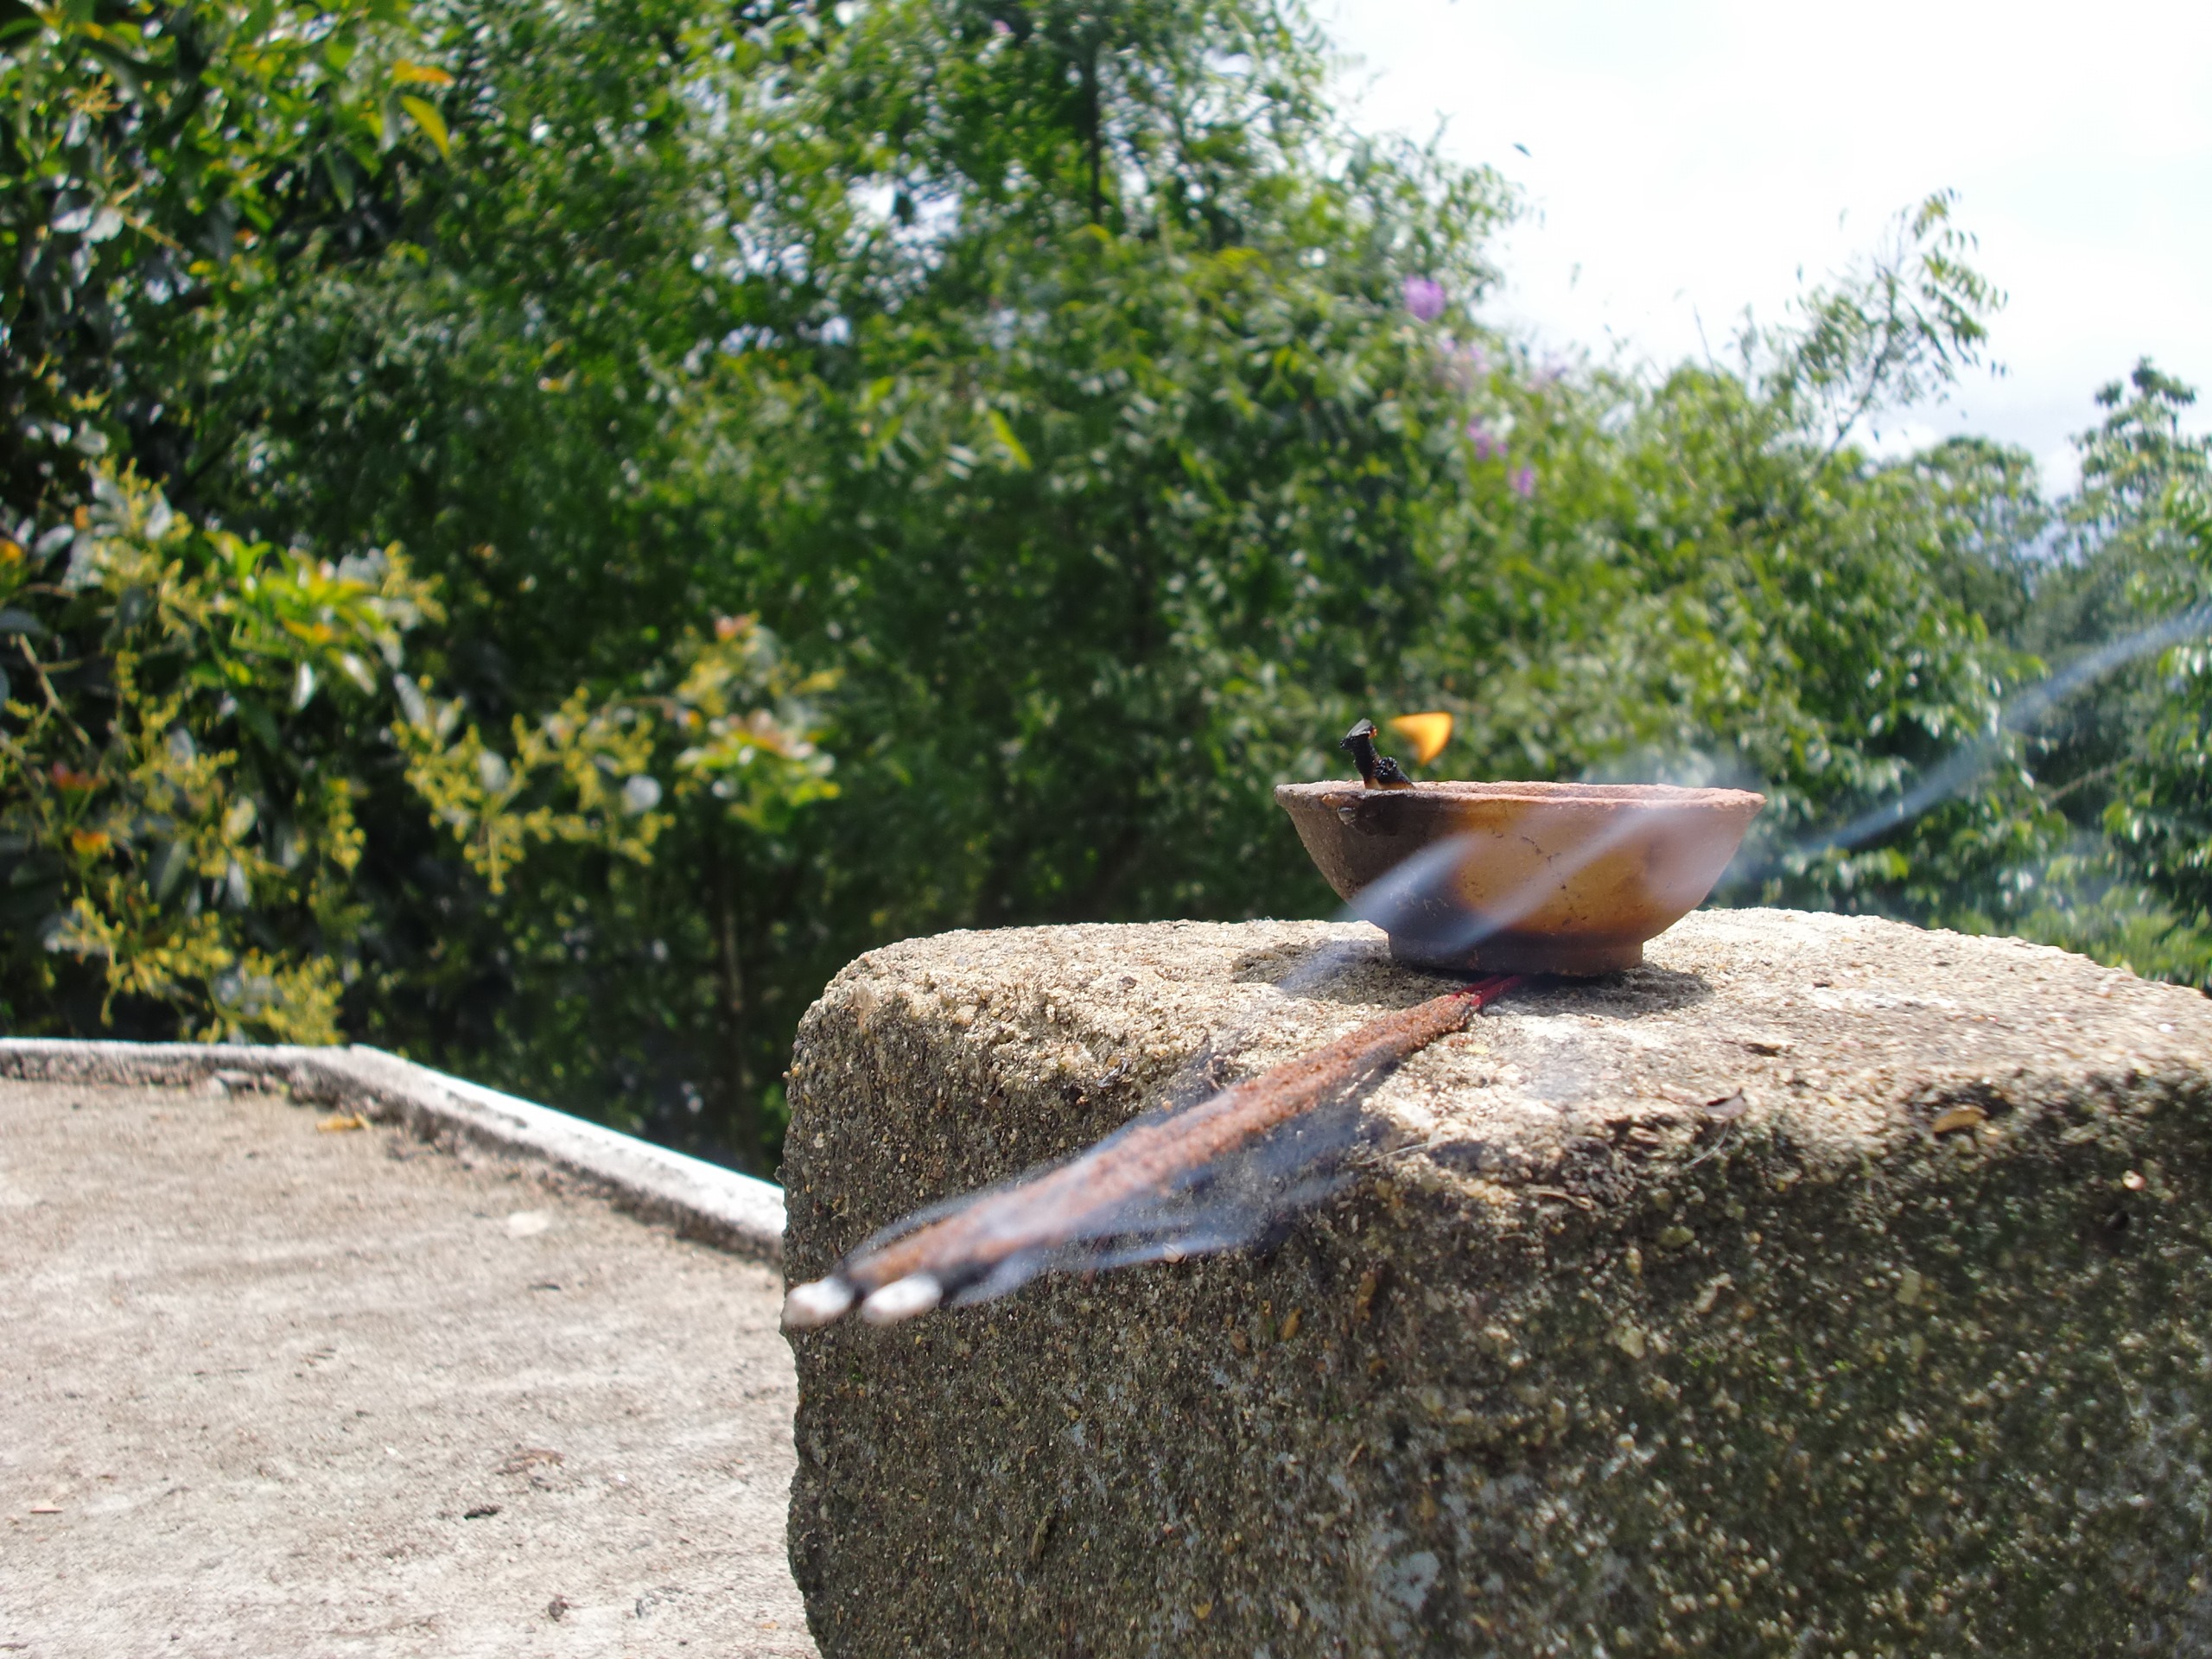
landscape, tree, grass, rock, light, plant, flame, fire, soil, lamp, bonfire, incense stick, incense, stick